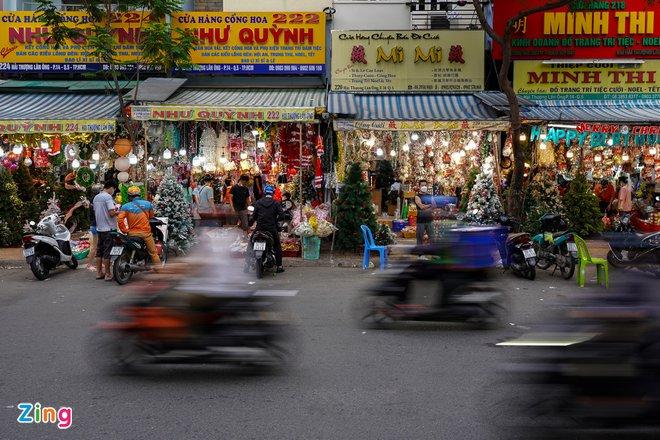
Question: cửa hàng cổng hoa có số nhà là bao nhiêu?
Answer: cửa hàng cổng hoa có số nhà là 222